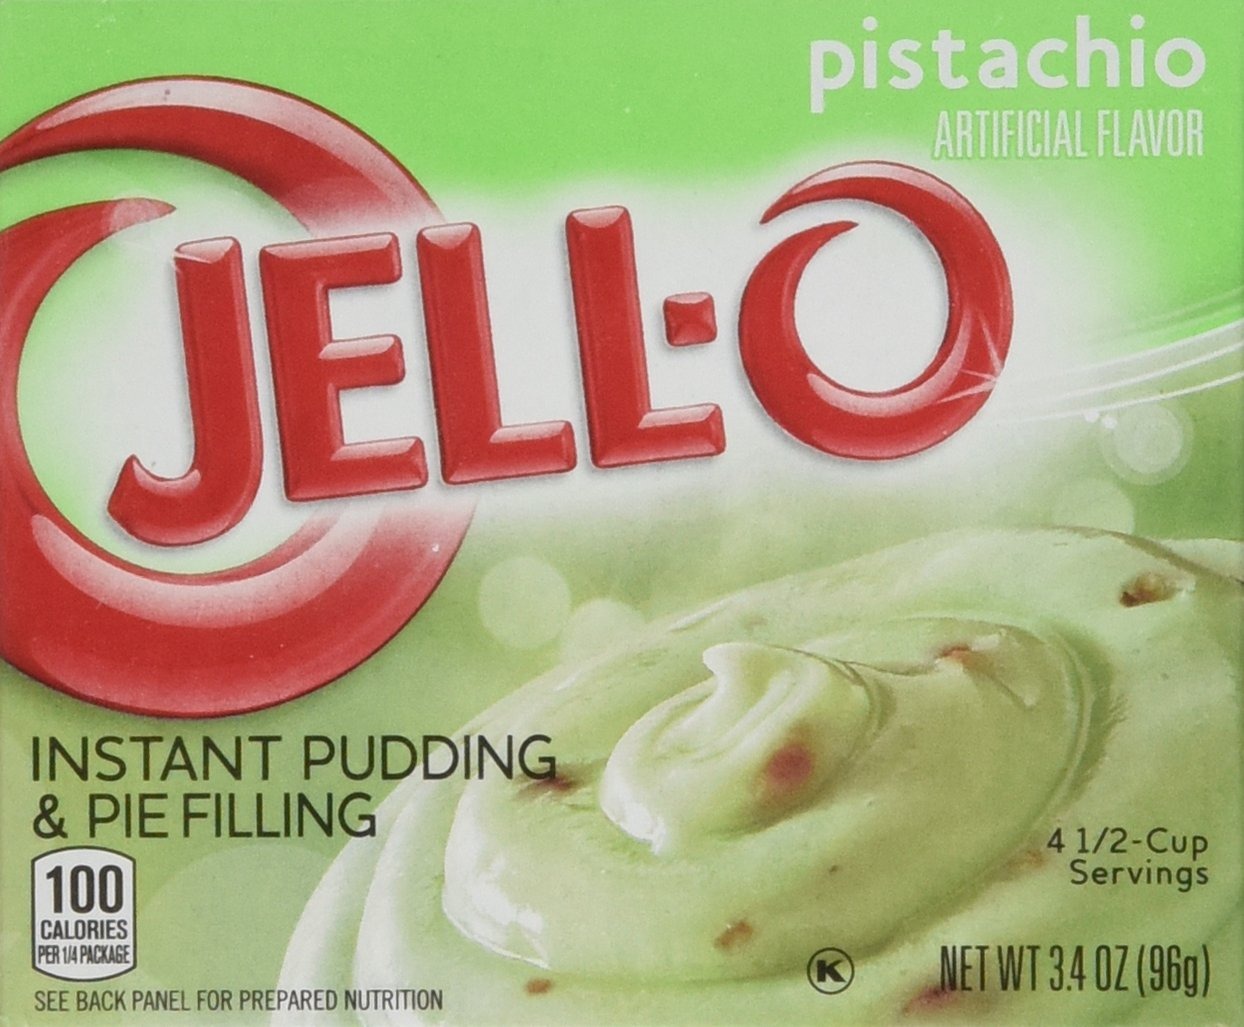
Item Name: Jell-O Instant Pudding & Pie Filling, Pistachio, 3.4-Ounce Boxes (Pack of 4)
Bullet Point 1: Package of 4 3.4-ounce boxes
Bullet Point 2: Just add milk
Value: 13.6
Unit: Ounce

Price: 1.59